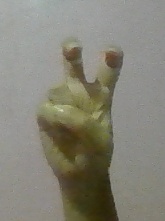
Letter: toot